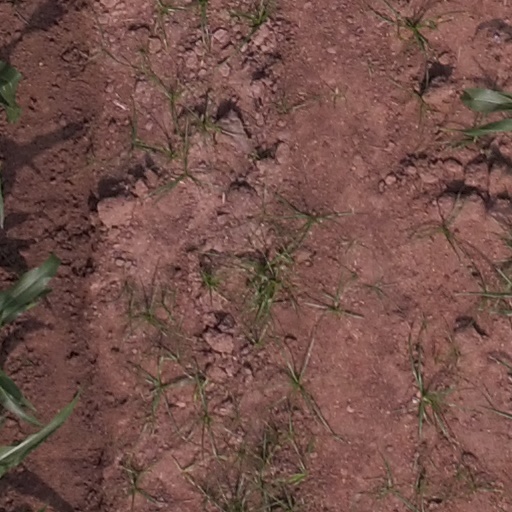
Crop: maize; corn